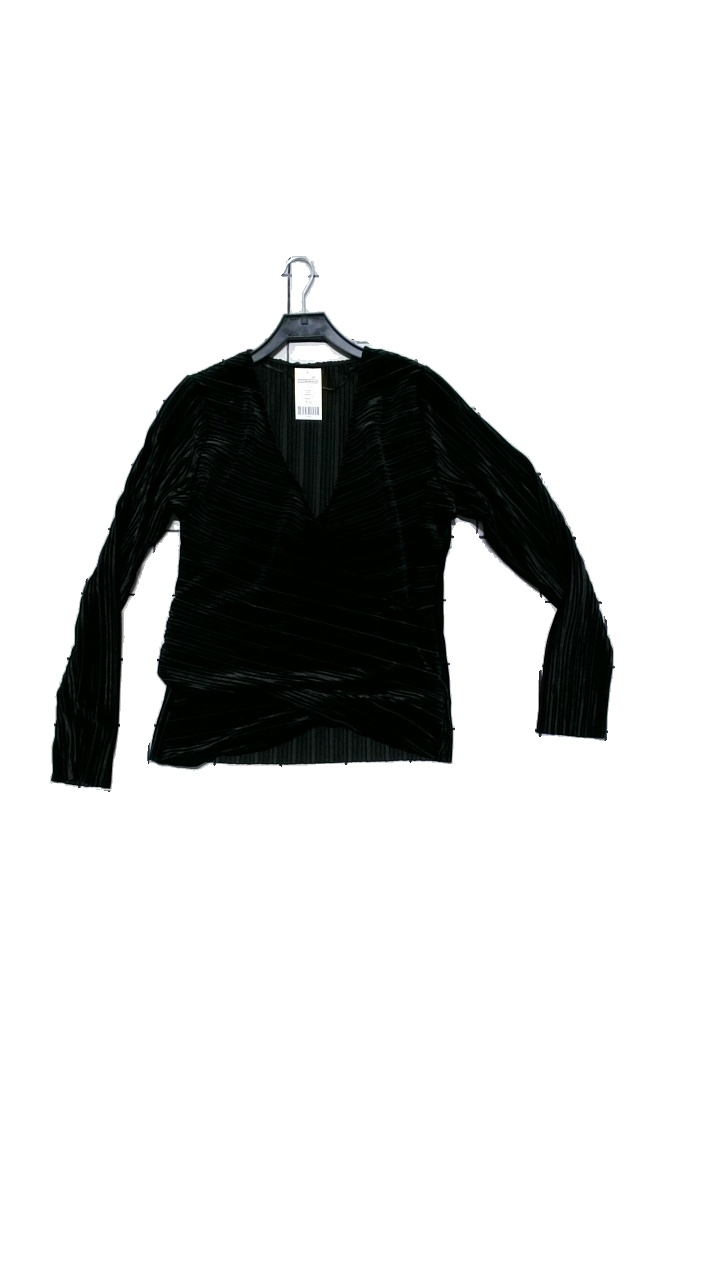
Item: Top (Ladies)
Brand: Lindex
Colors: Black
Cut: Loose, Tight
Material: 95% polyester, 5% elastane
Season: All
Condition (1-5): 4
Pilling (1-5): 4
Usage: Reuse
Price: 50-100